Girl Genius

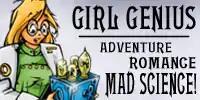
Agatha, main character of "Girl Genius"

Girl Genius is an ongoing comic book series turned webcomic, written and drawn by Phil and Kaja Foglio and published by their company Studio Foglio LLC under the imprint Airship Entertainment. The comic won the Hugo Award for Best Graphic Story three times, has been nominated for a Hugo Award for Best Professional Artist and twice for Eisner Awards, and won multiple WCCA awards.